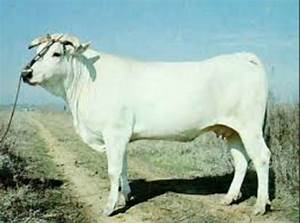
Label: cow